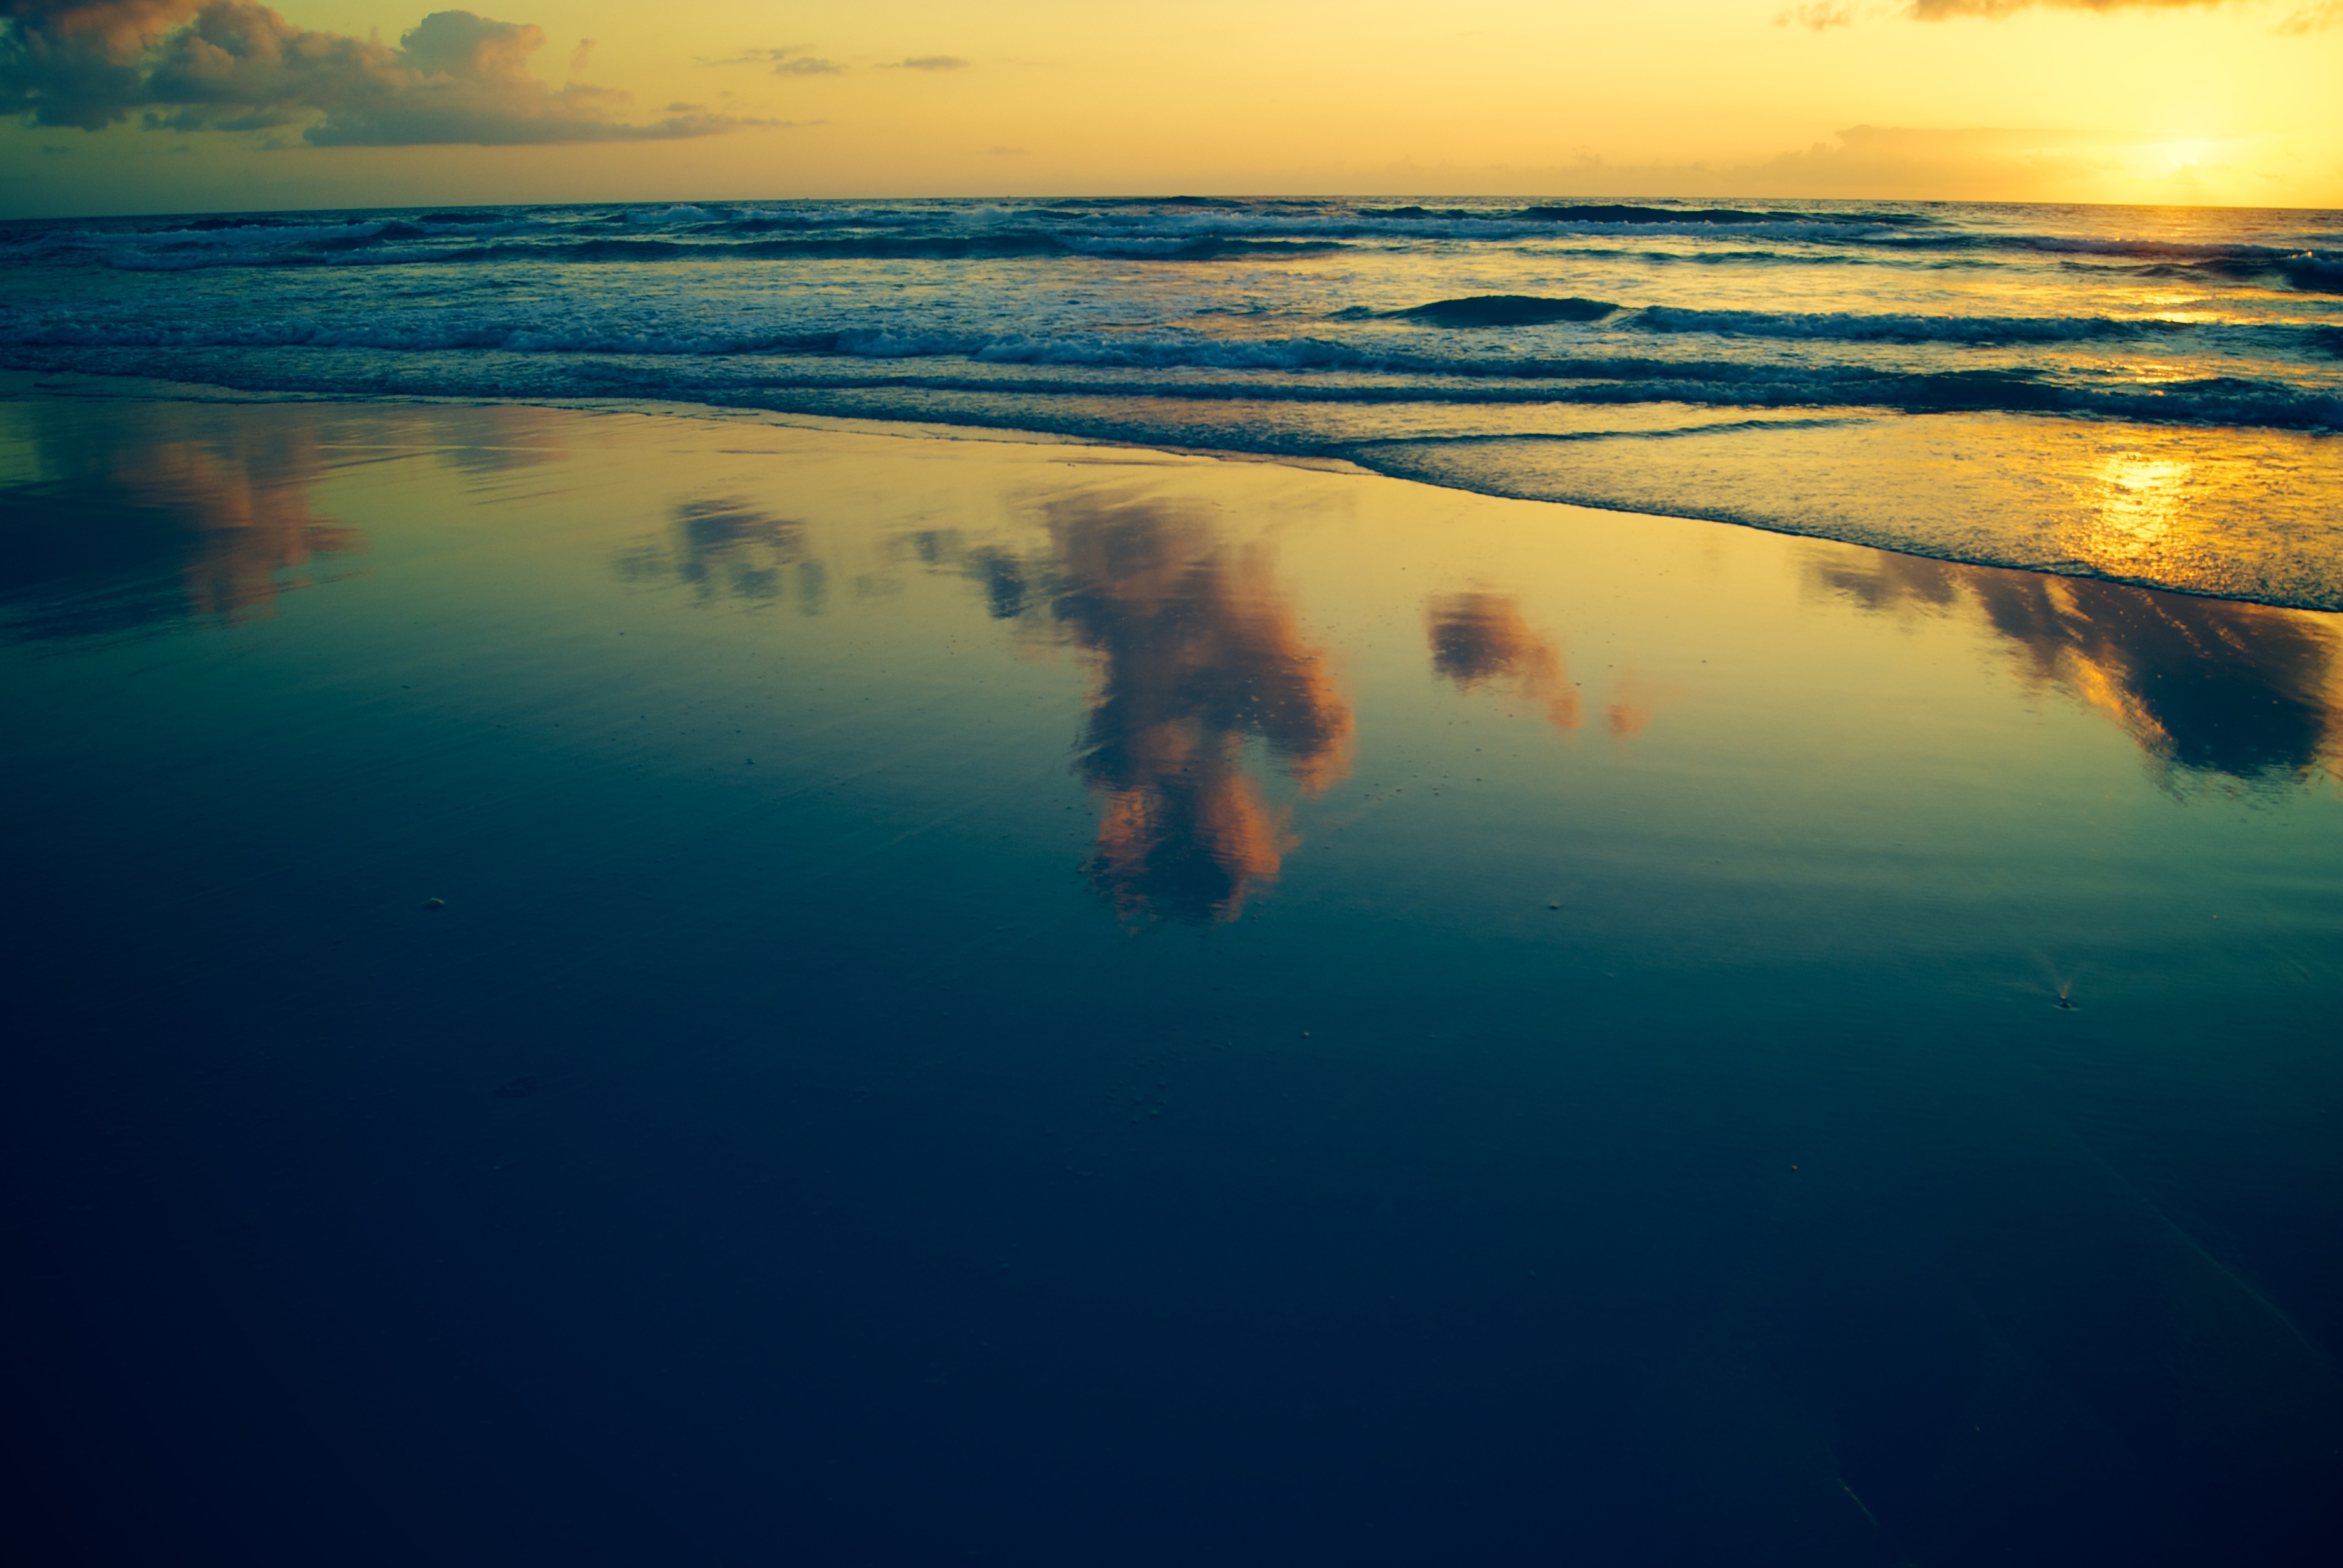
beach, sea, coast, water, ocean, horizon, cloud, sky, sunrise, sunset, sunlight, morning, shore, wave, dawn, atmosphere, dusk, evening, reflection, body of water, reflective, atmospheric phenomenon, wind wave